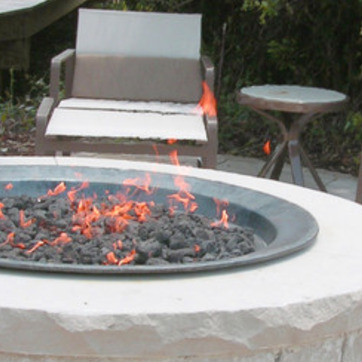
Material: other